Hollingbury

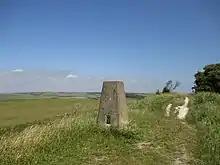
Hollingbury Castle trig point

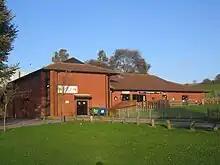

The most notable part of this area Hollingbury Castle or hill fort. It is to the east of Hollingbury housing estate and the Ditchling Road, Although considered the Castle to be Iron Age, the mounding of four round barrows suggests even Bronze Age people held this place sacred. Now all that remains are thickets of gorse which shine yellow in spring and are home to linnets and goldfinch. European stonechat is a familiar bird, too, and the rarer whinchat and redstart are seen regularly on passage to and from their breeding grounds. The soil within and around the camp has a layer of superficial acidity, with sorrel, bent-grass and tormentil growing there. The Castle is located within Hollingbury Park, an area of approximately most of which is occupied by the golf course, designed in 1907 and remodelled in 1936. To the east is Wild Park and to the north is Hollingbury Ridge which runs up to the ancient Stanmer Park, with grazed, downland fields either side of the Ditching Road.